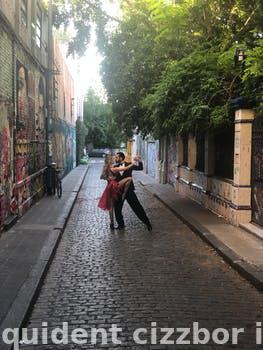
Label: Watermark